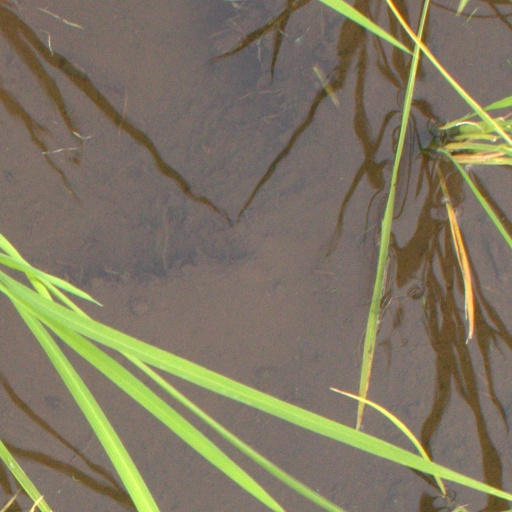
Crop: rice